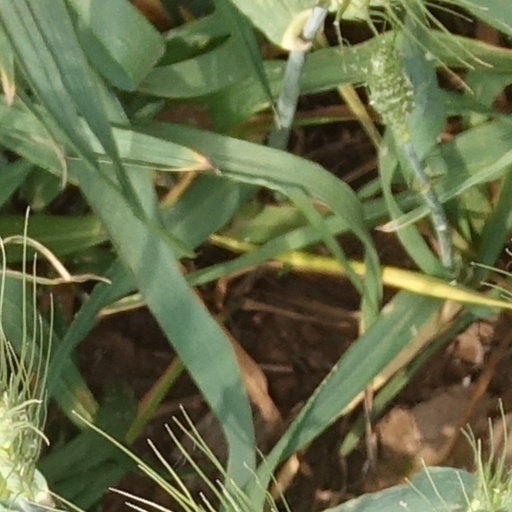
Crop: wheat